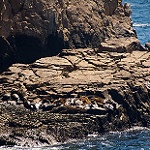
Label: sea